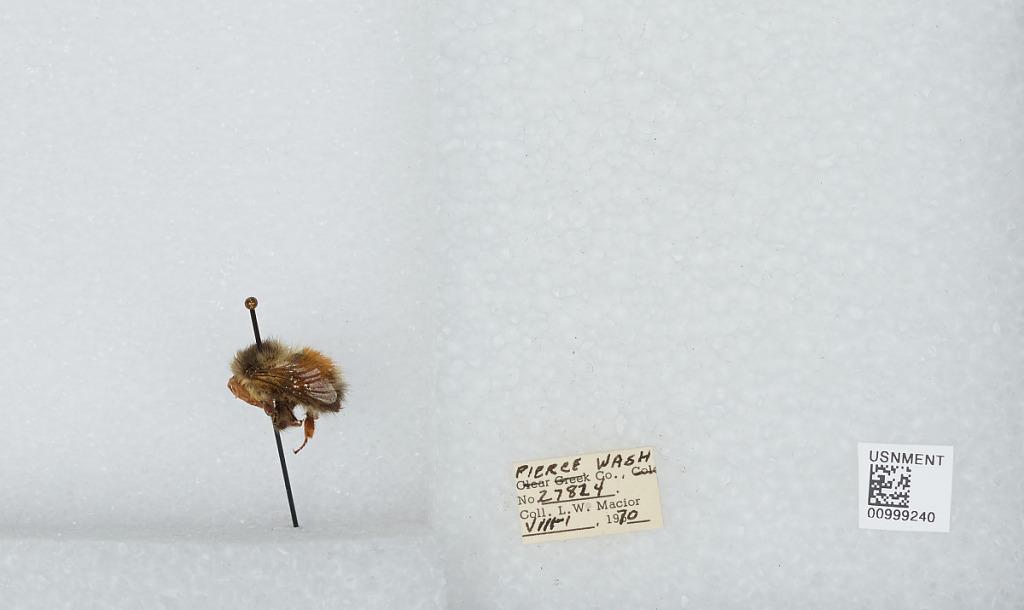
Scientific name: Bombus (Pyrobombus) melanopygus Nylander
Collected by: L. Macior
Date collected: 1970-8-1
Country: United States
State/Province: Washington
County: Pierce
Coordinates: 47.05, -122.12